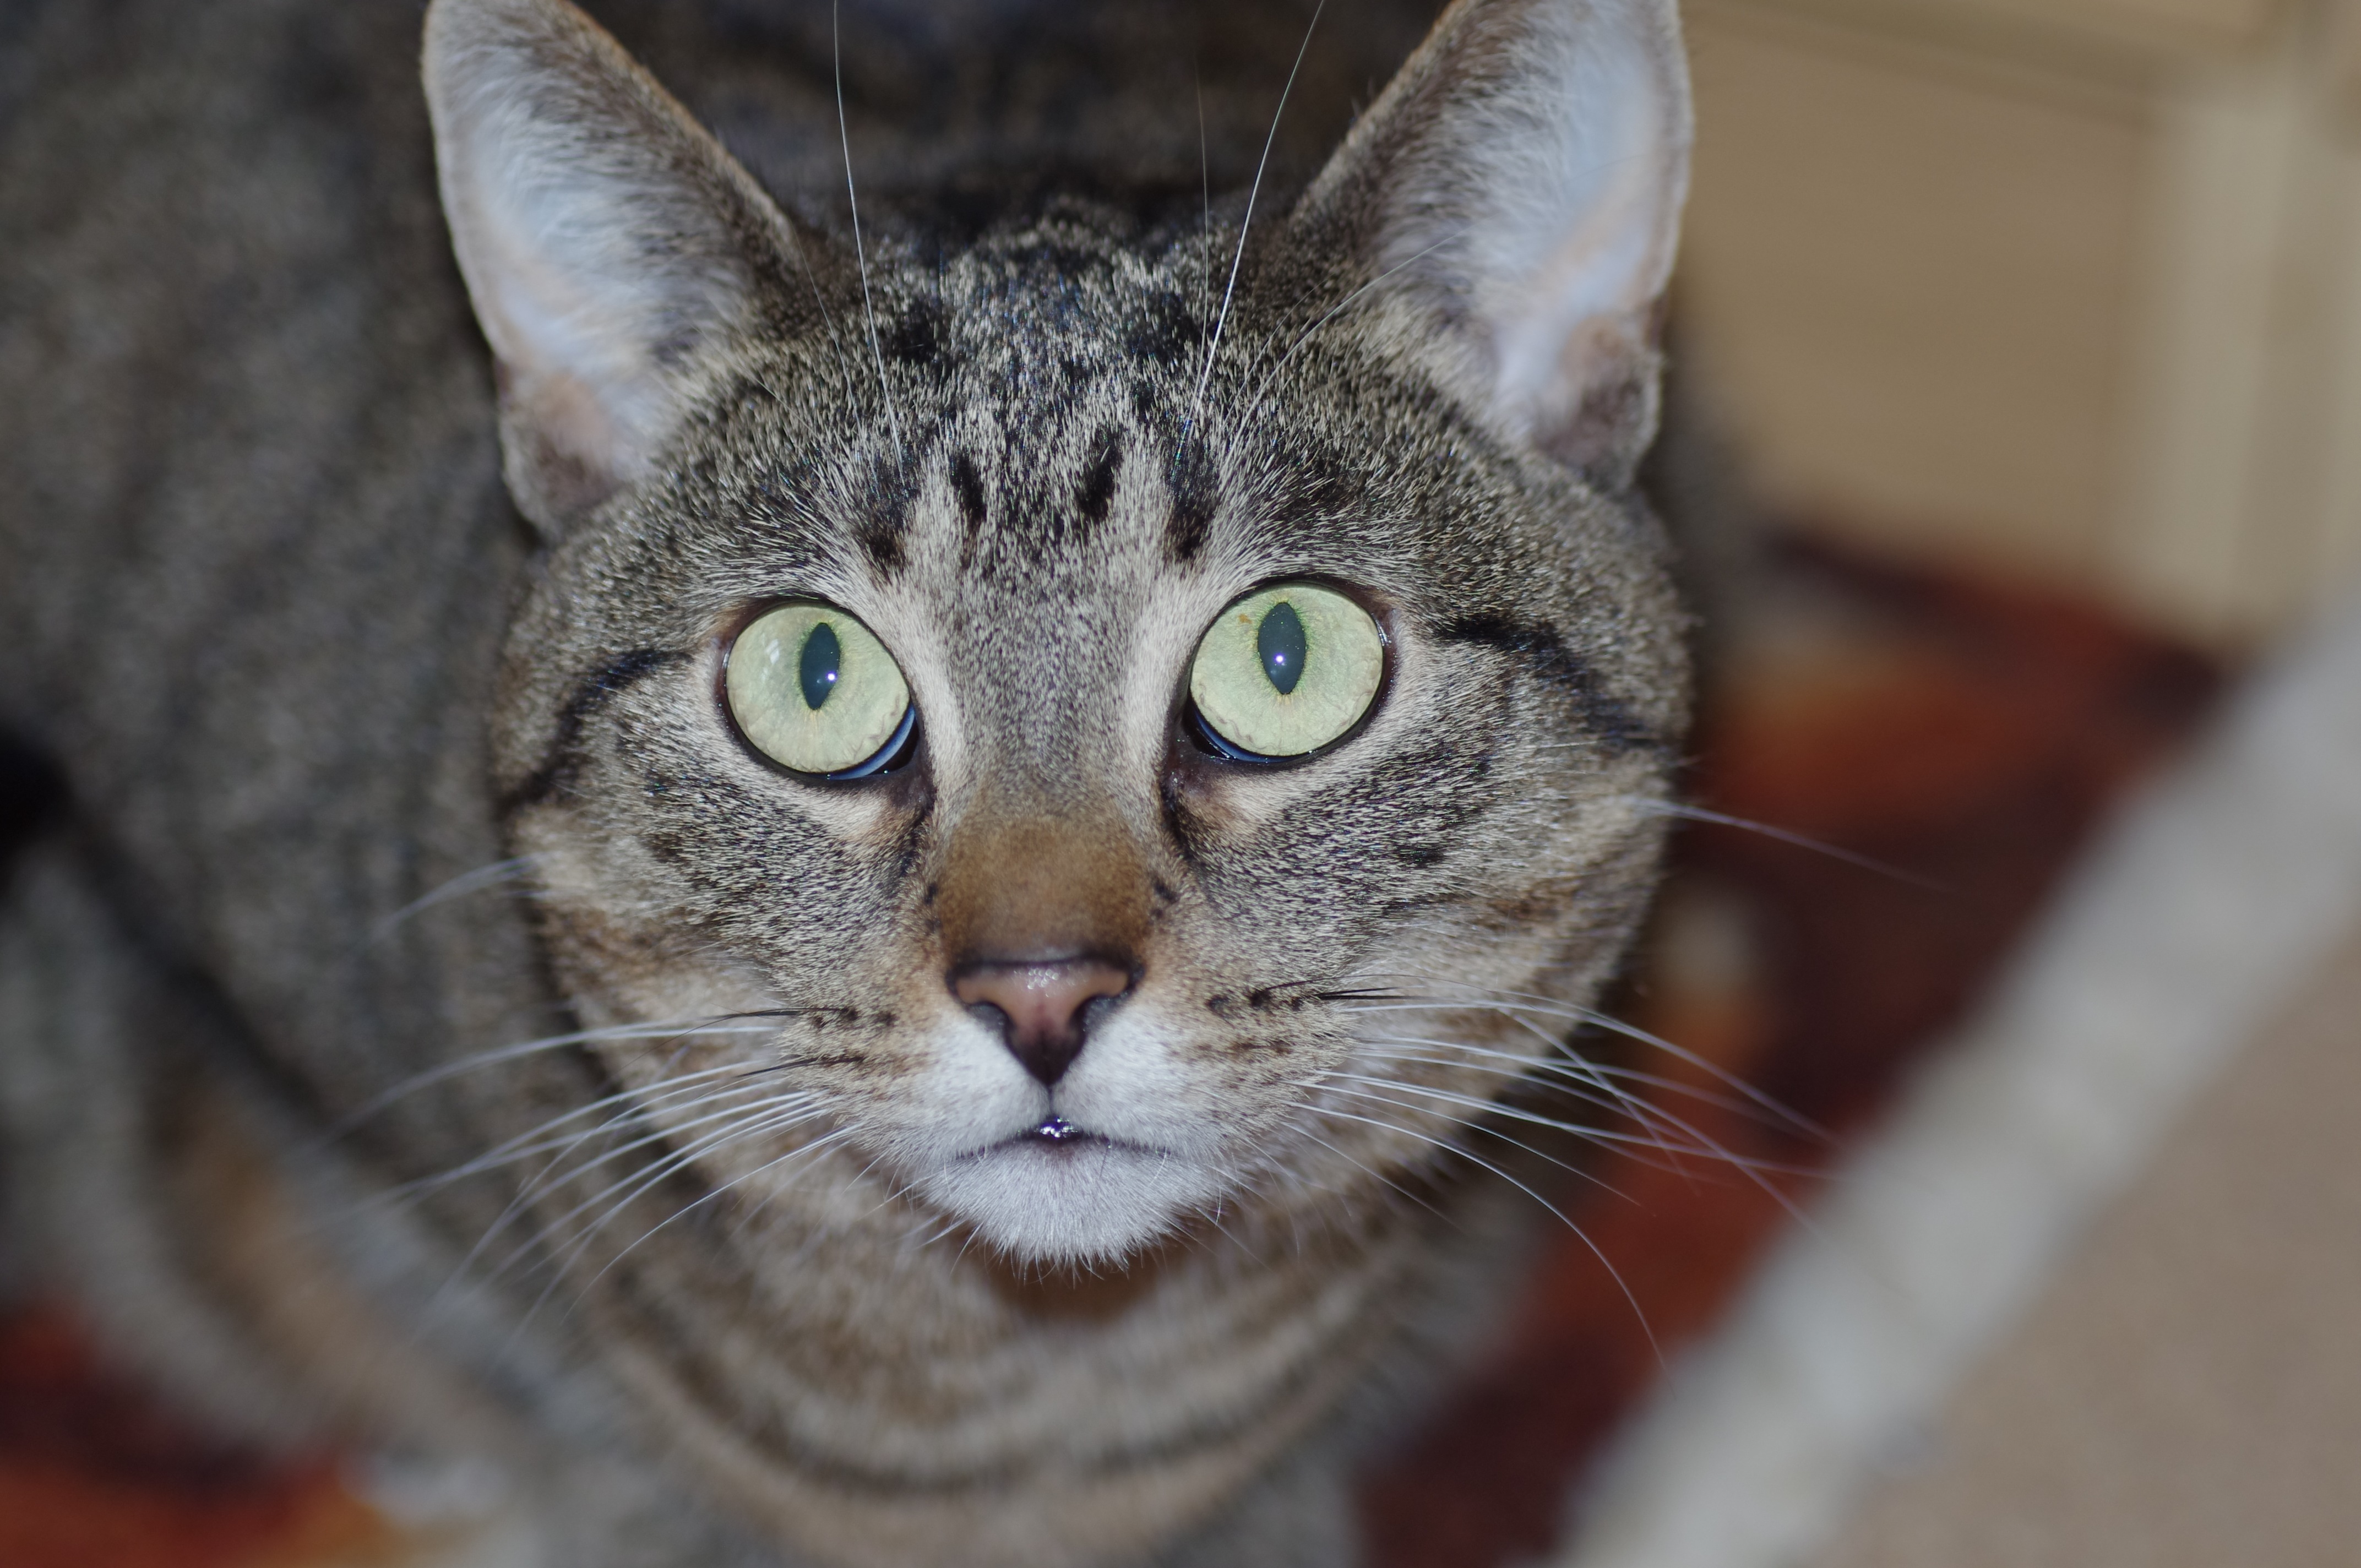
pet, kitten, cat, mammal, fauna, close up, whiskers, savannah, vertebrate, futrzak, tabby cat, european shorthair, wild cat, small to medium sized cats, cat like mammal, carnivoran, domestic short haired cat, pixie bob, rusty spotted cat